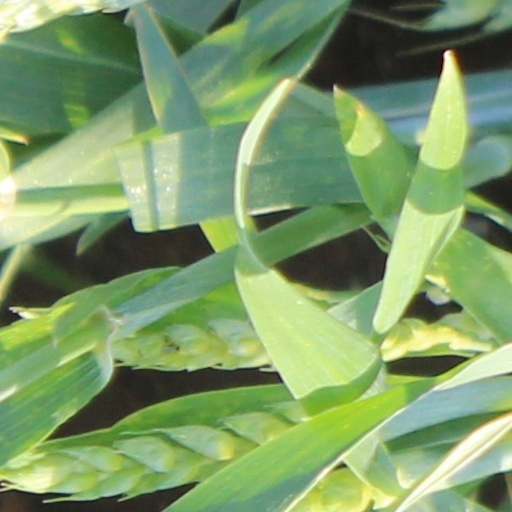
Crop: wheat